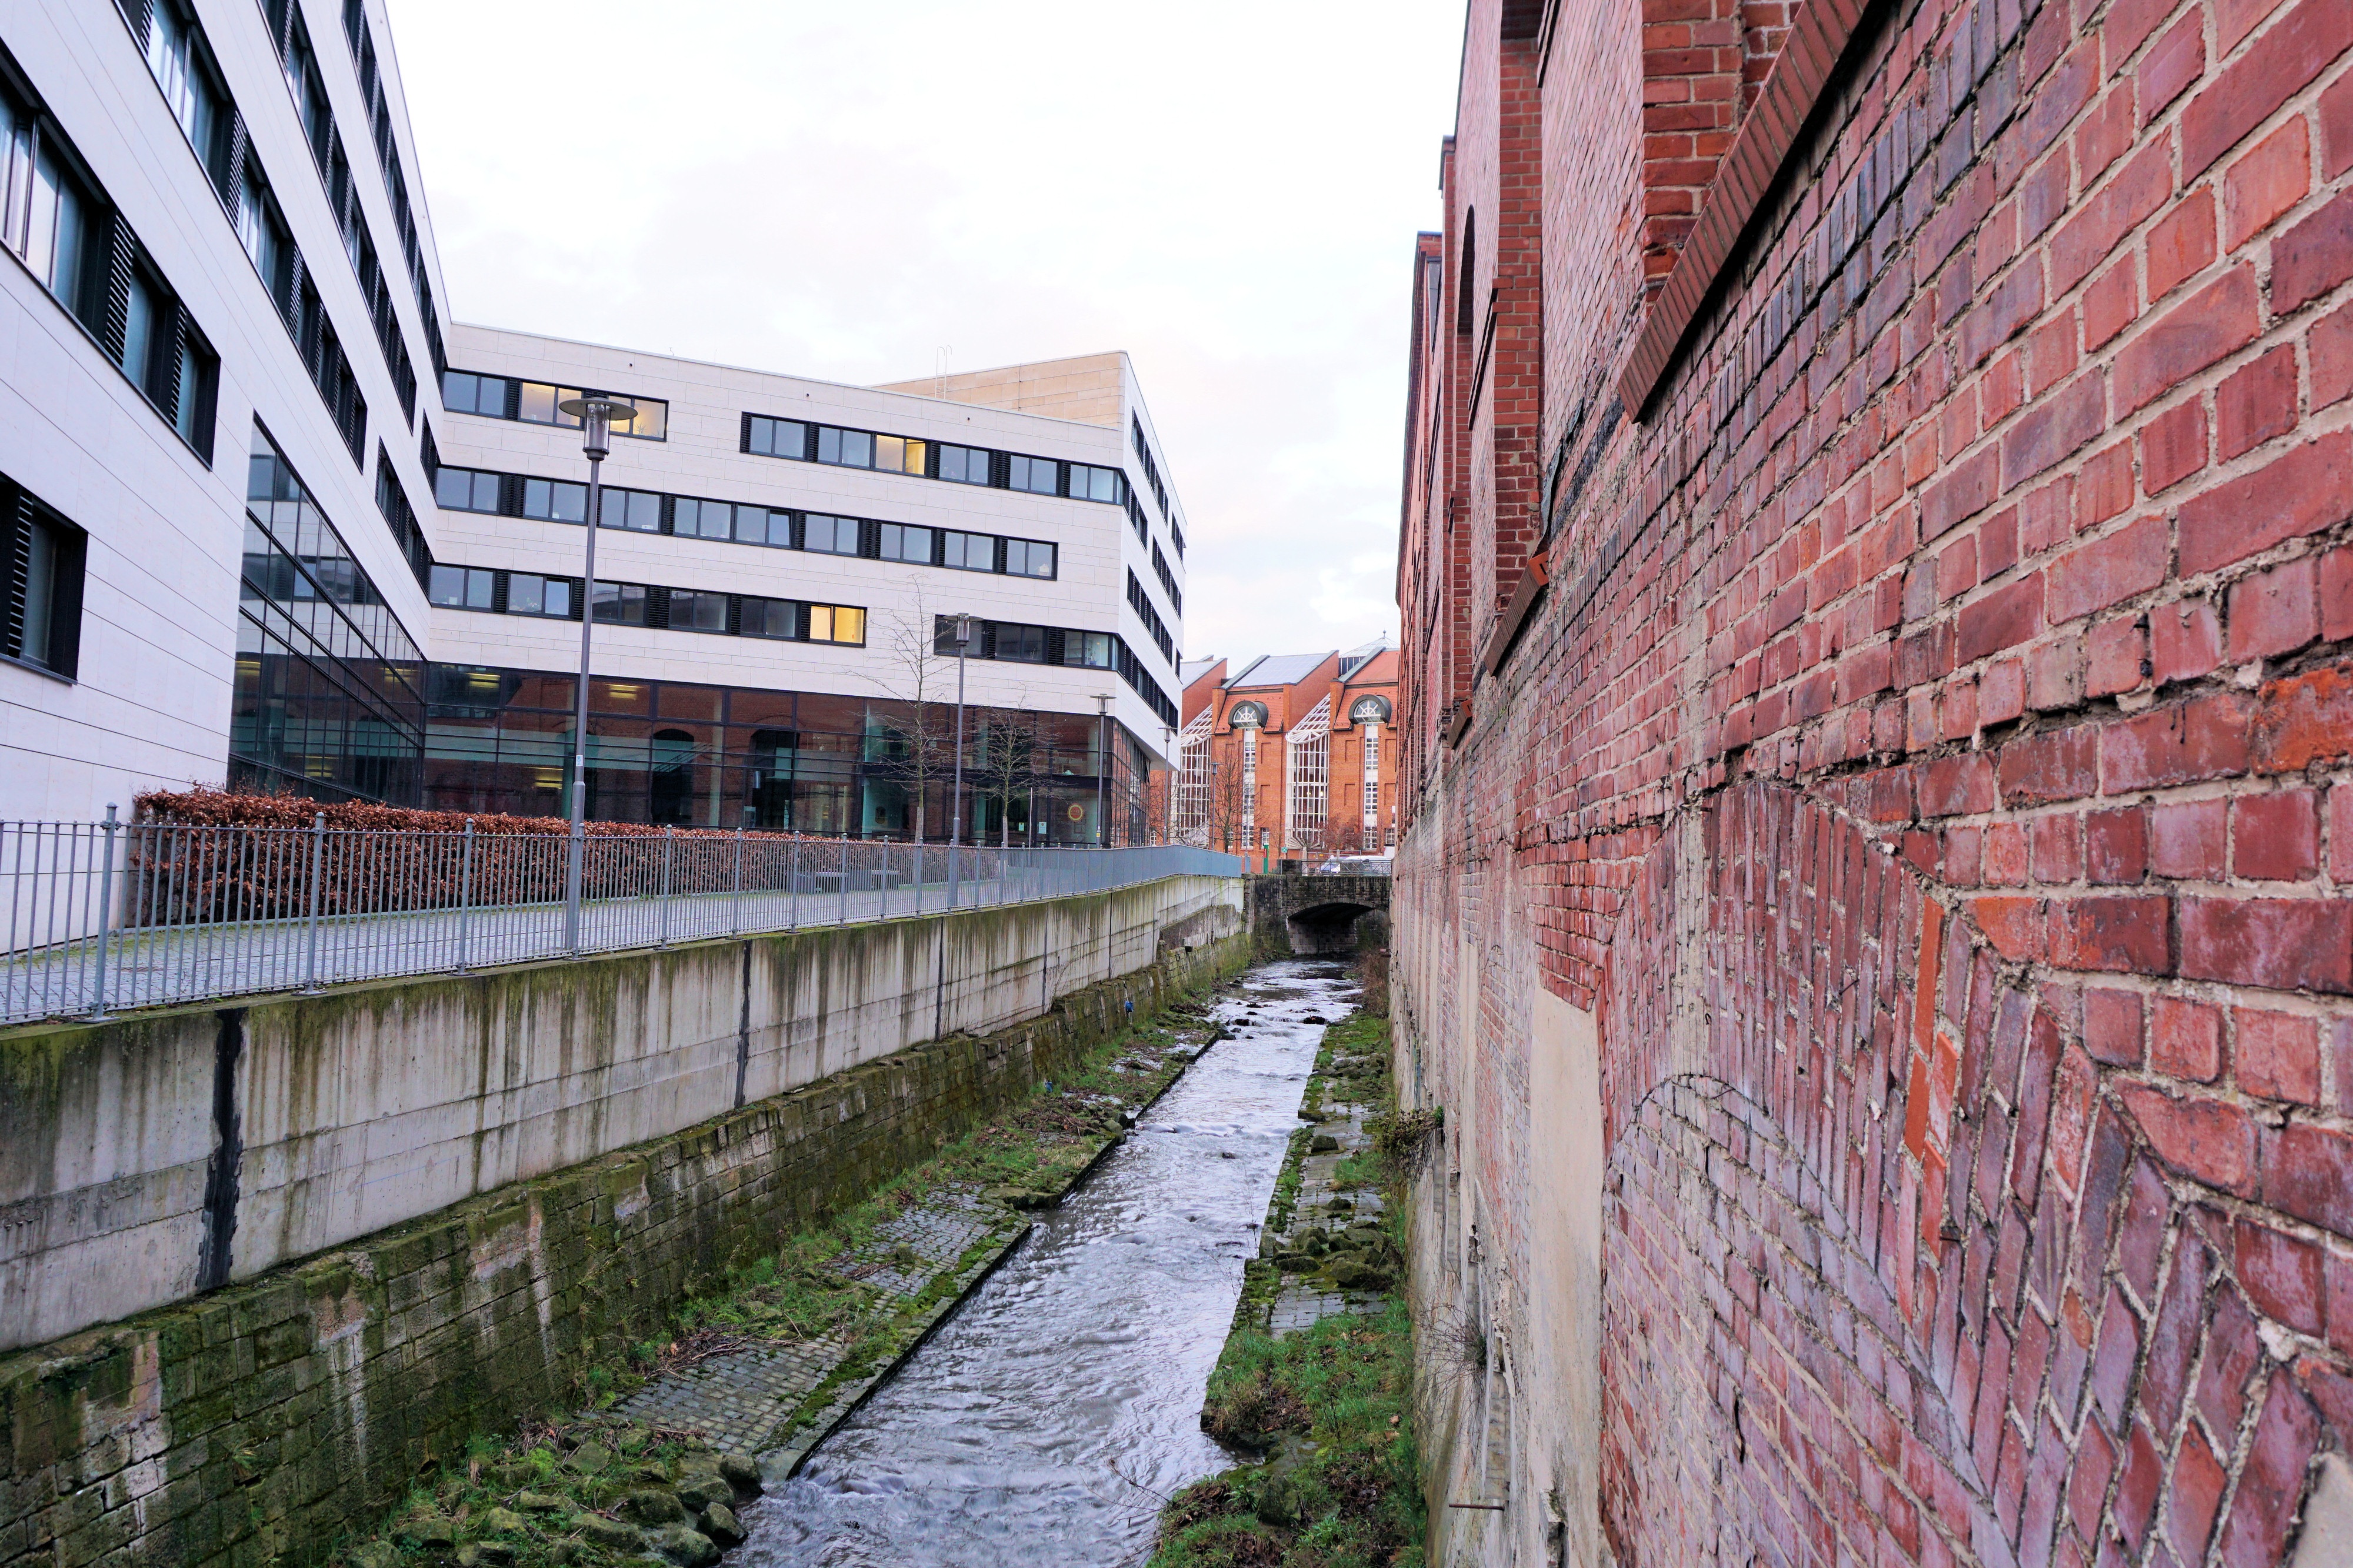
architecture, street, building, alley, city, home, wall, river, canal, stone, transport, facade, stone wall, brick, waterway, university, bricks, bach, neighbourhood, kassel, urban area, residential area, uni kassel, university of kassel